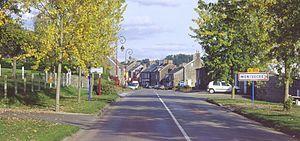
Montsecret est une ancienne commune française, située dans le département de l'Orne en région Normandie, peuplée de 539 habitants. Elle est devenue le 1ᵉʳ janvier 2015 une commune déléguée au sein de la commune nouvelle de Montsecret-Clairefougère.